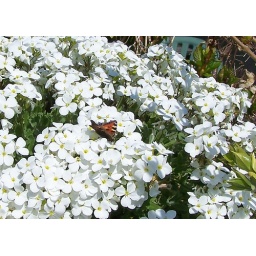
On the rock roses in Lynda's garden today.My first one of the year,thanks to Lynda,who spotted it for me.